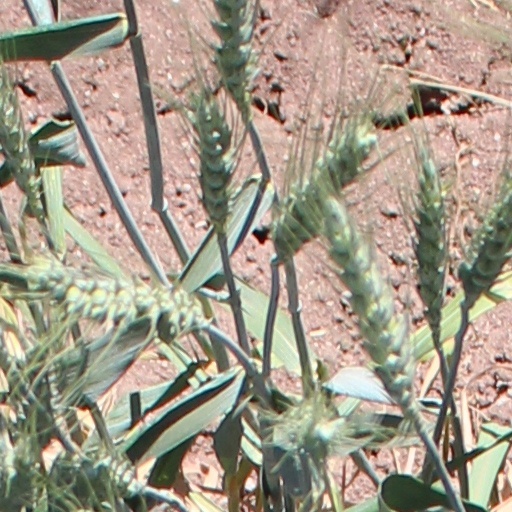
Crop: wheat